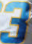
Number: 3